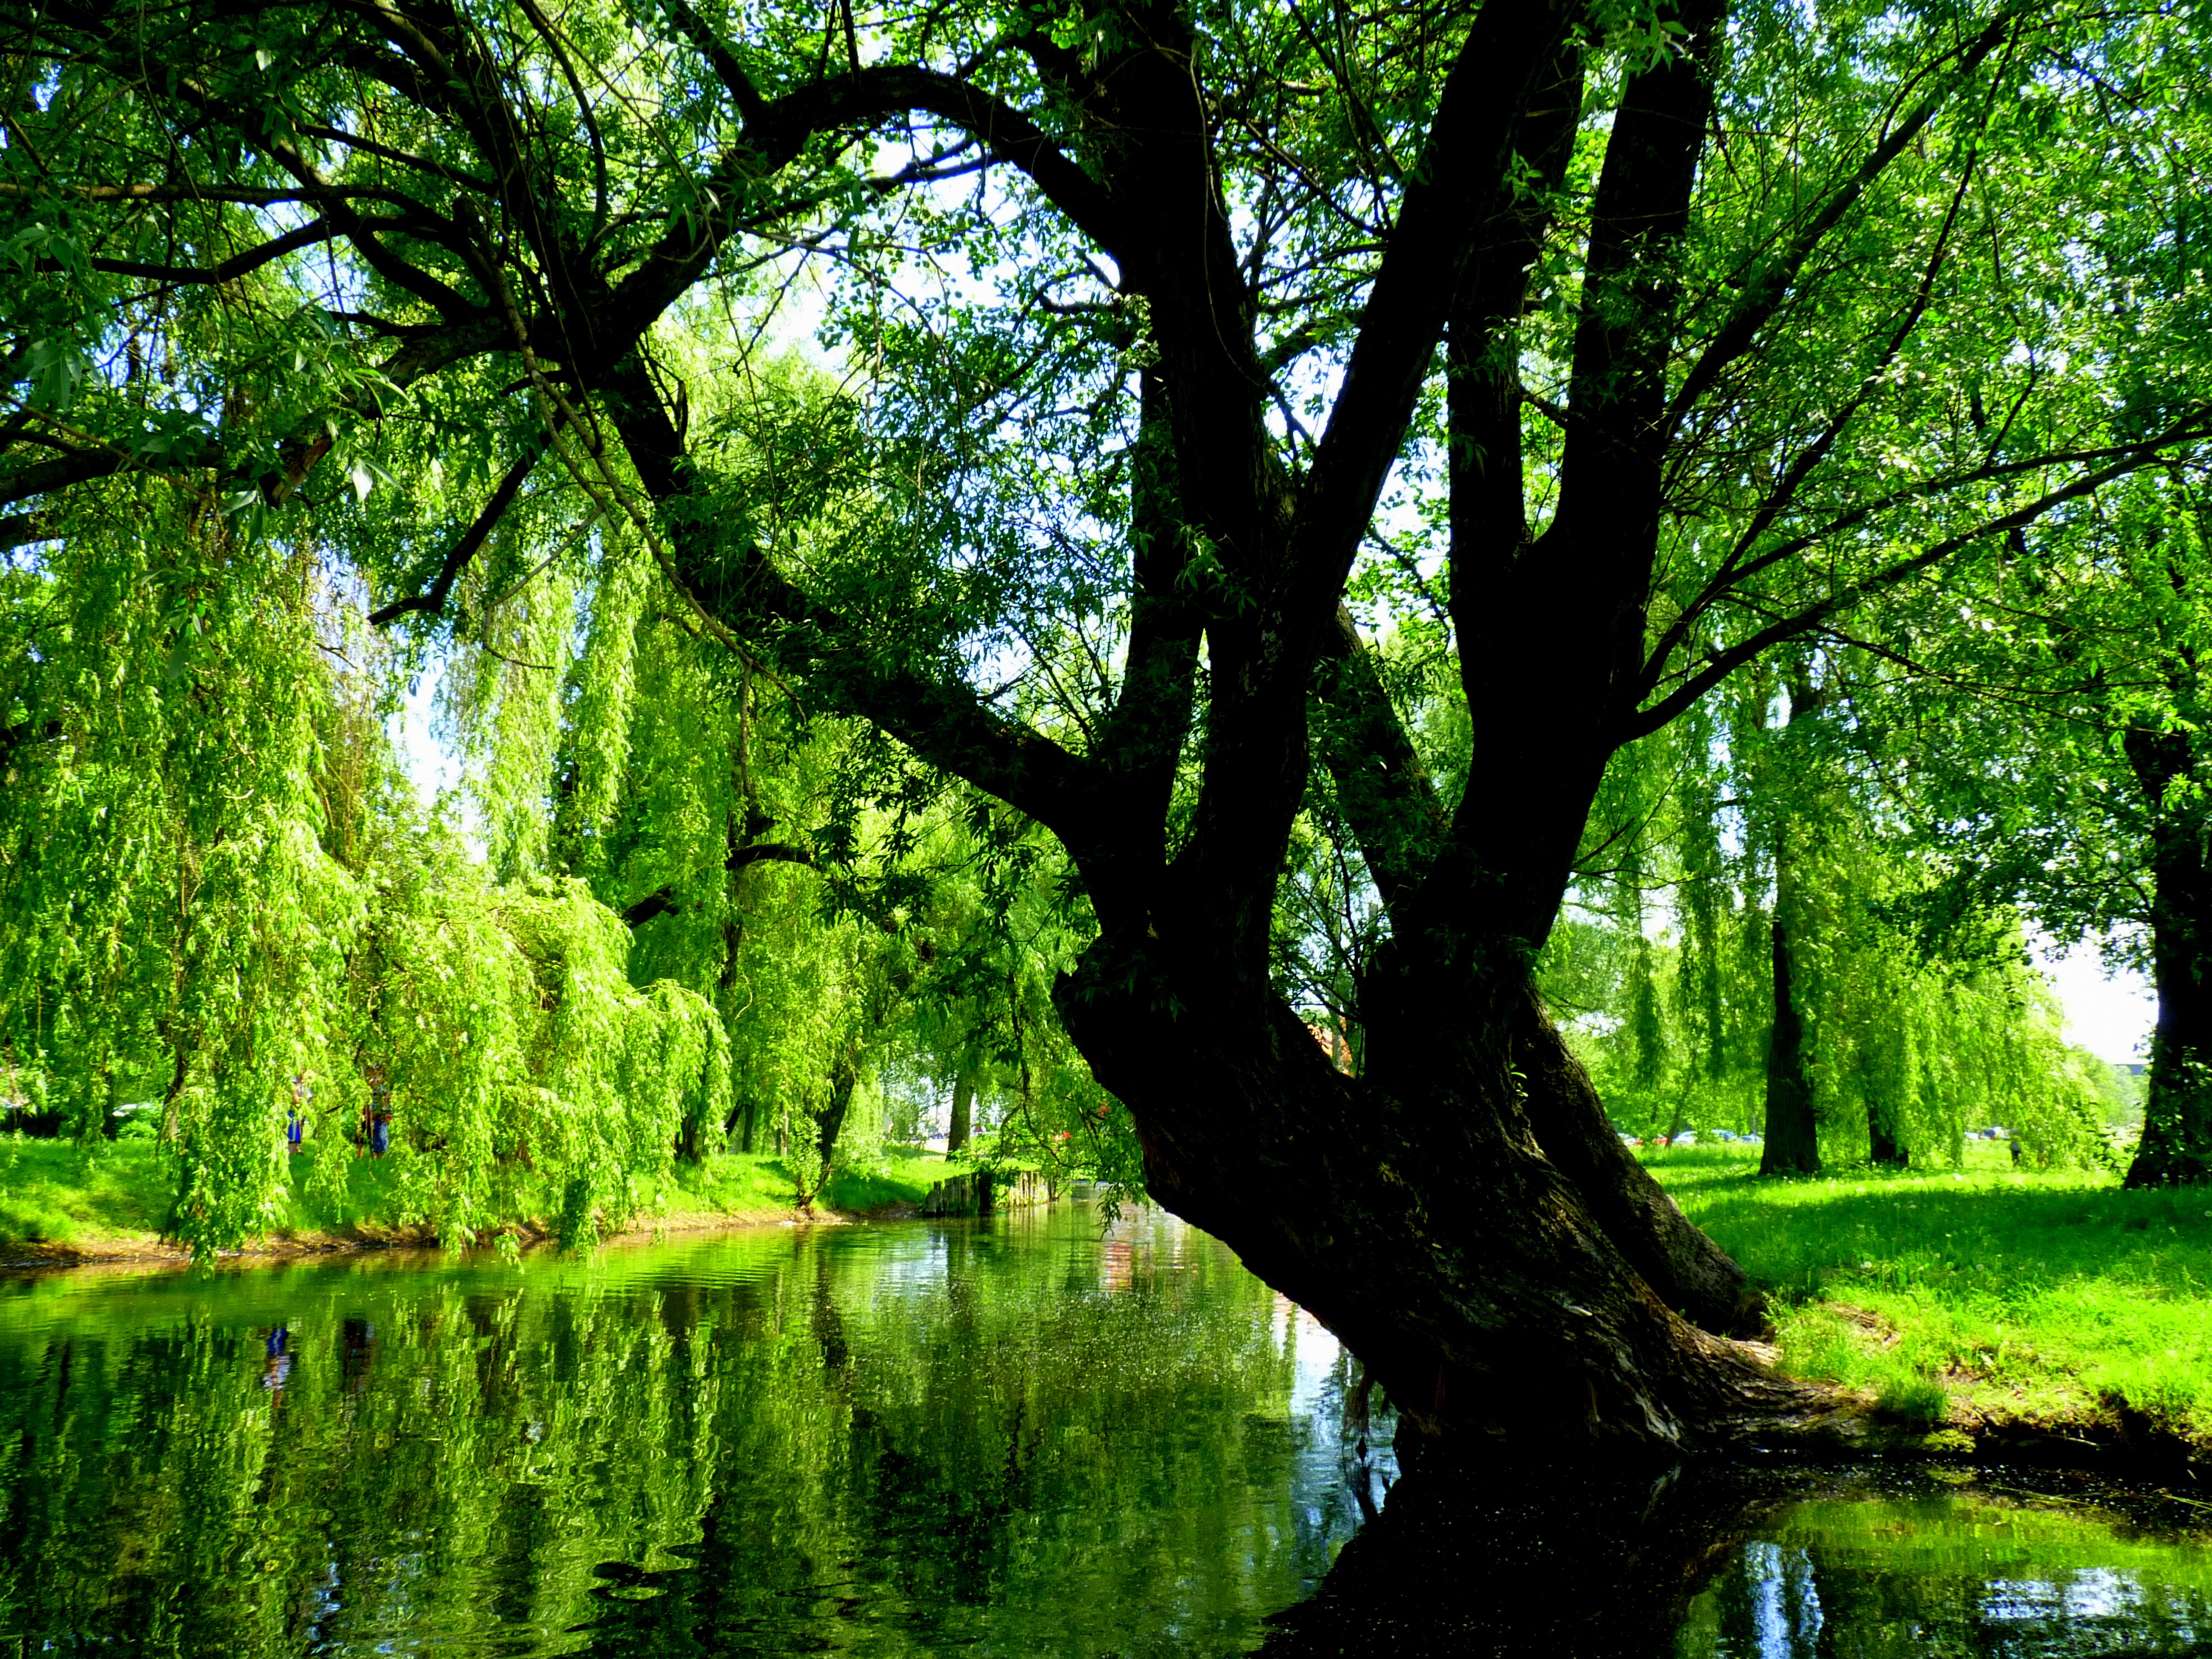
tree, nature, forest, branch, plant, sunlight, leaf, flower, river, green, autumn, park, botany, willow, rainforest, poland, deciduous, grove, woodland, habitat, masuria, ecosystem, elk, old growth forest, natural environment, woody plant, temperate broadleaf and mixed forest